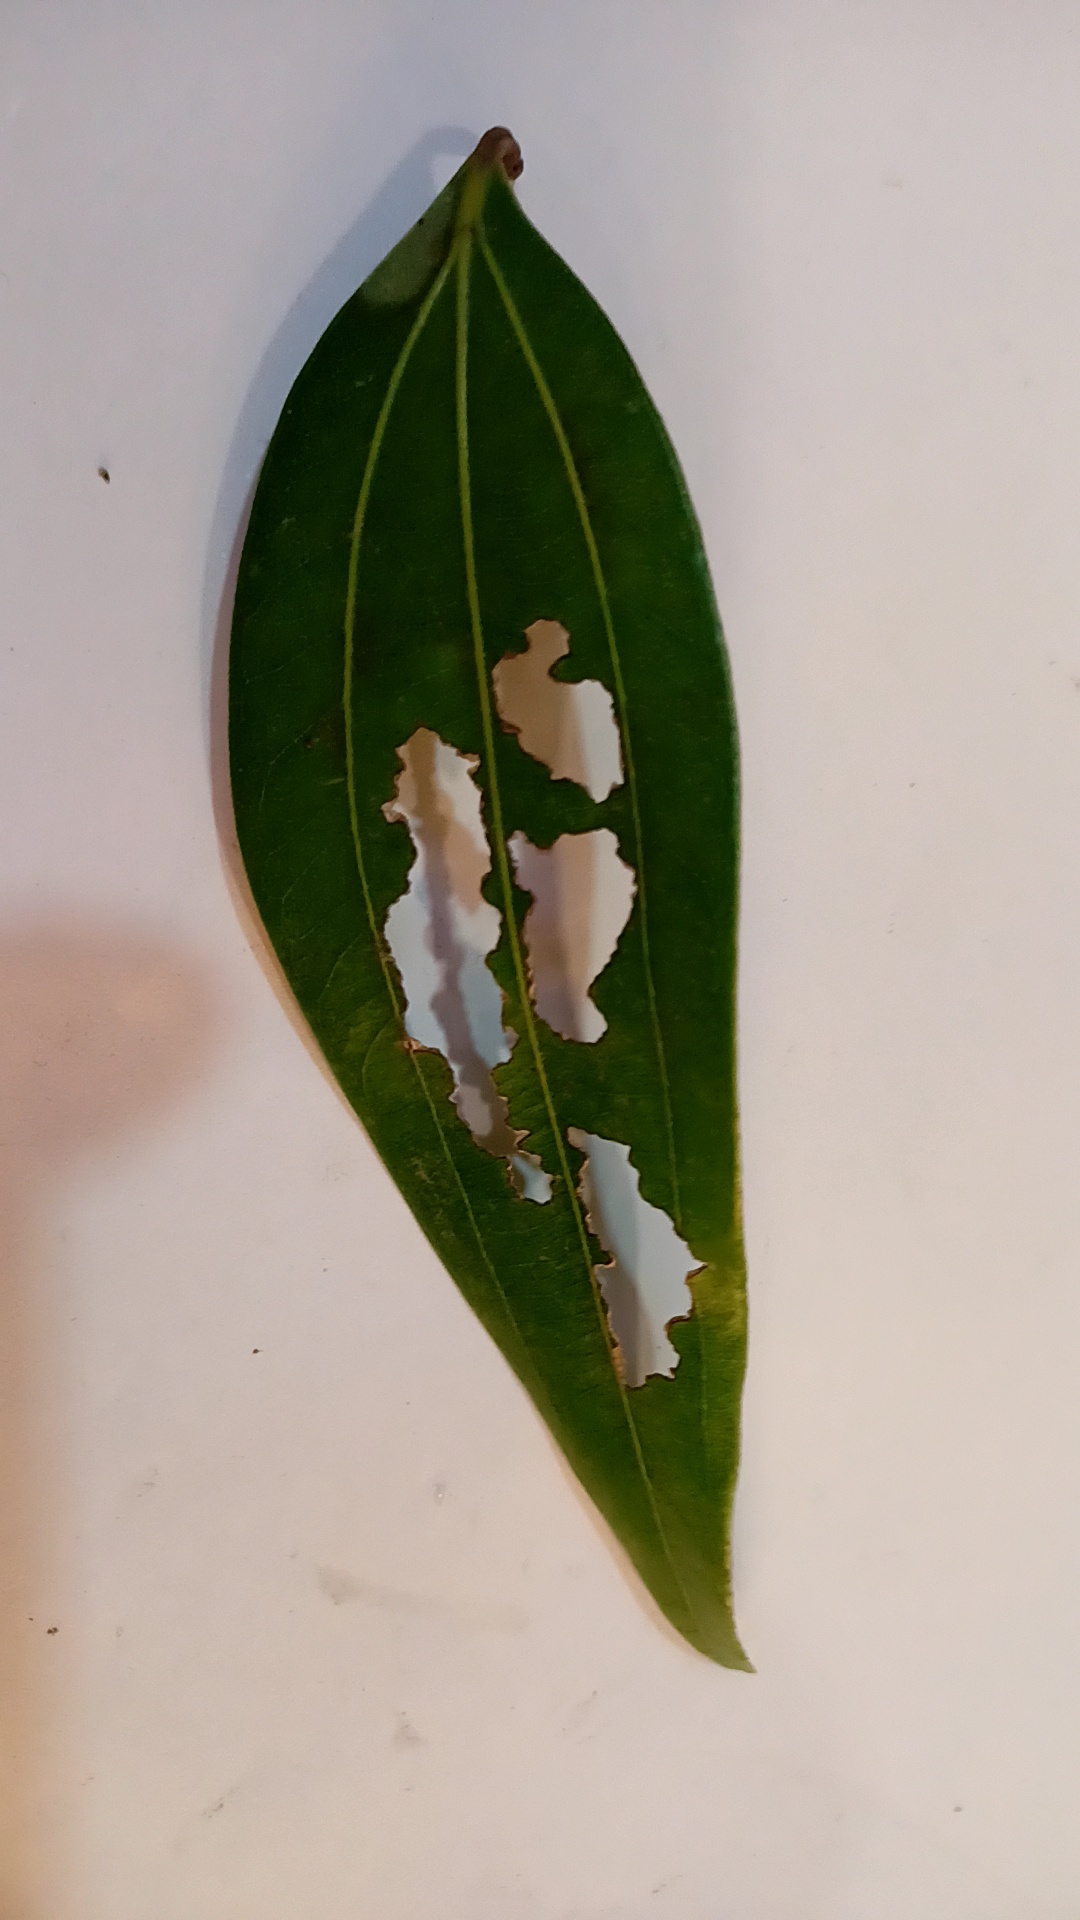
Label: Disease